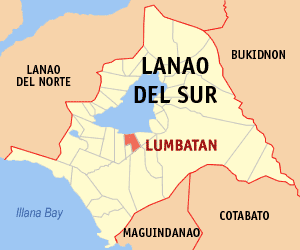
Lumbatan est une localité de la province de Lanao du Sud, aux Philippines. En 2015, elle compte 19 105 habitants.